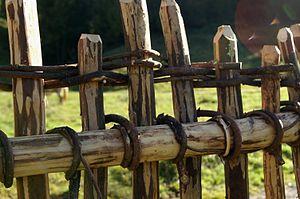
Le plessage est une technique traditionnelle de taille et tressage des haies vives afin de créer une clôture végétale naturelle. Une haie plessée est constituée en fendant, à proximité du sol, les troncs des arbustes ou en taillant et entrelaçant autour de pieux les rameaux des arbrisseaux qui la constituent. Les branches des arbustes fendus sont inclinées et tressées avec des piquets espacés ou bien avec certains arbustes laissés verticaux. Les rameaux sont pliés à l’horizontale et tressés de la même manière.